Andoni Goikoetxea

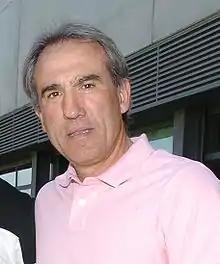

Andoni Goikoetxea Olaskoaga (born 23 August 1956), Goiko for short, is a Spanish former football centre-back and manager.